Scenario paintball

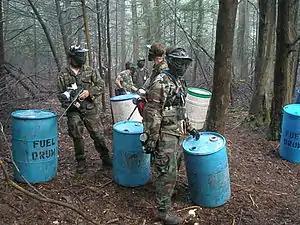
"Fuel Barrels" as props at <a href="http%3A//www.skirmish.com">Skirmish USA's Invasion of Normandy

A paintball scenario game focuses heavily on paintball play, typically carried out in a task-based format, with the tasks designed for 2 evenly matched forces to run into each other somewhere on the field.